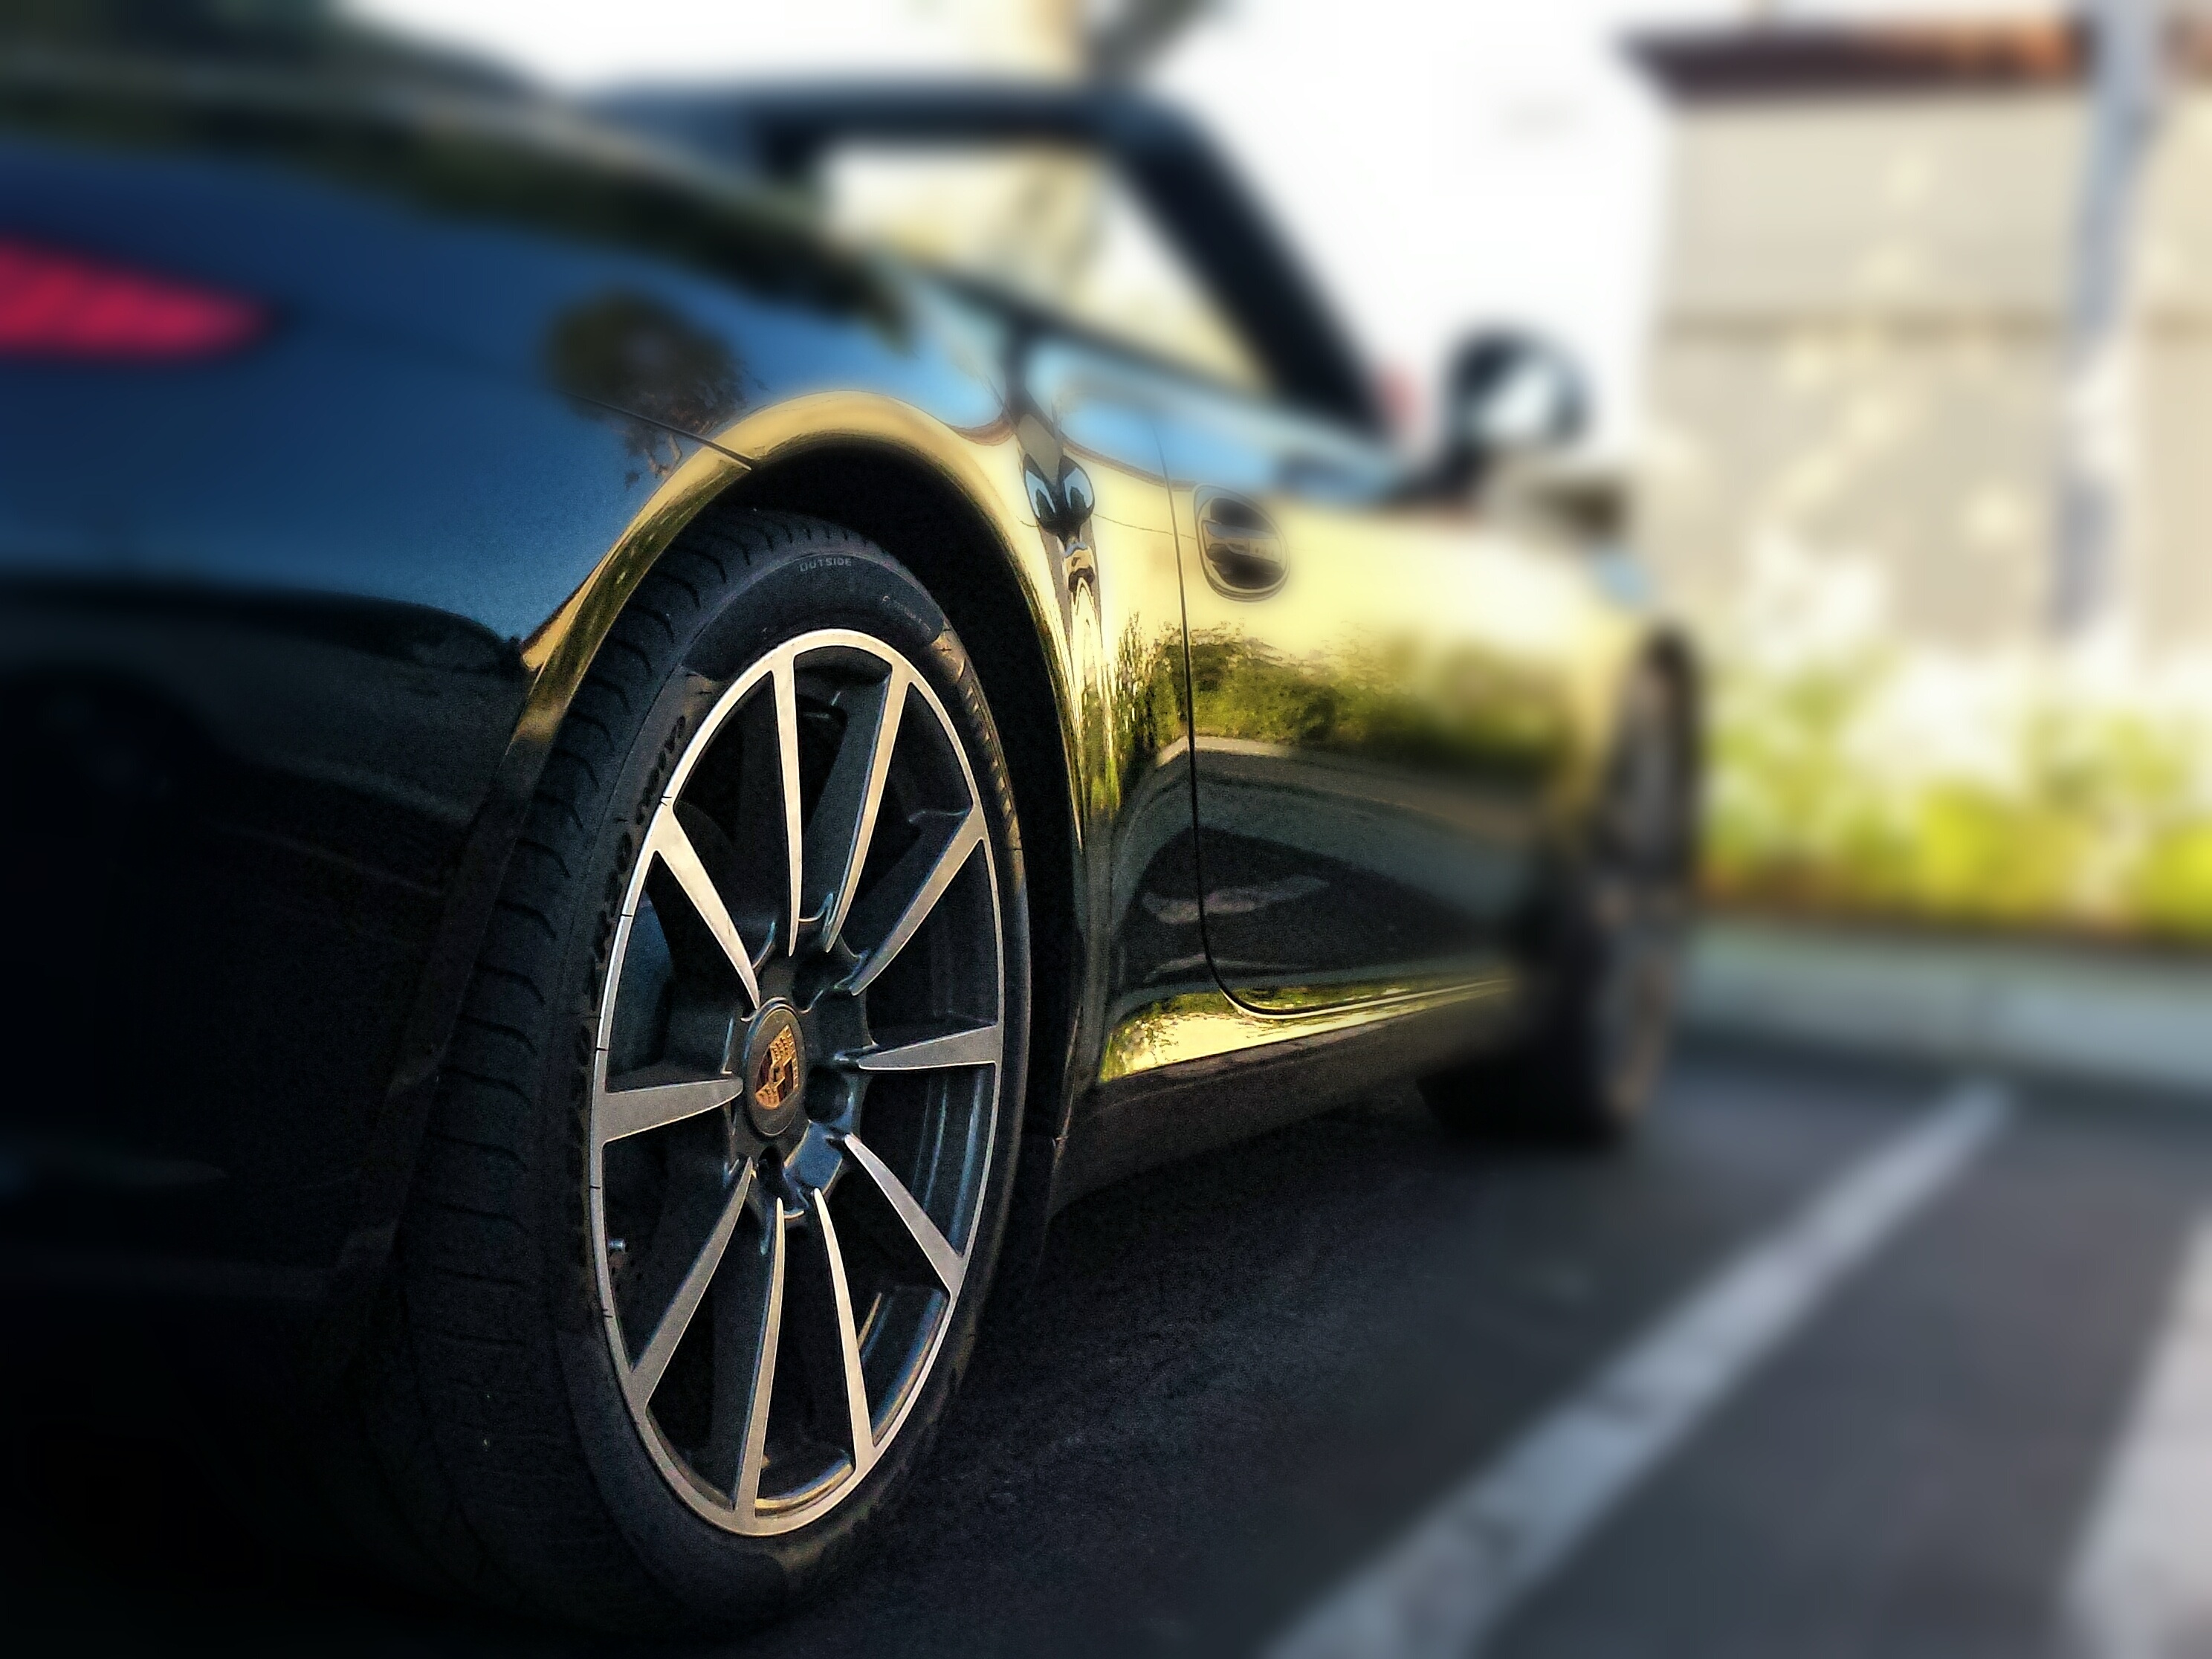
car, wheel, vehicle, sports car, supercar, tires, convertible, coupe, rims, land vehicle, automobile make, automotive design, luxury vehicle, performance car, aston martin dbs, aston martin vanquish